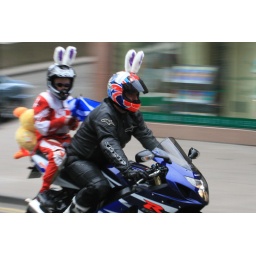
A fancy dress participant in the easter bike run.